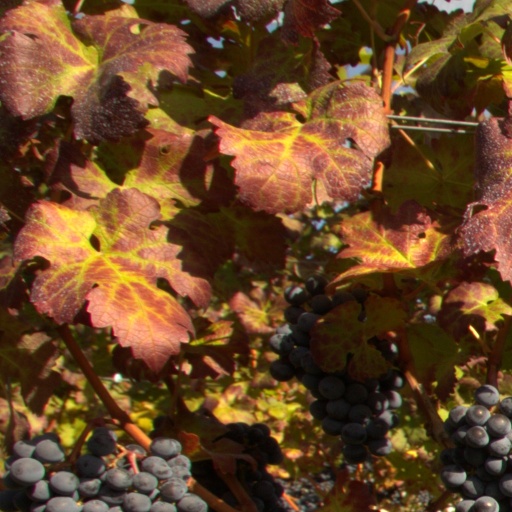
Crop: grape